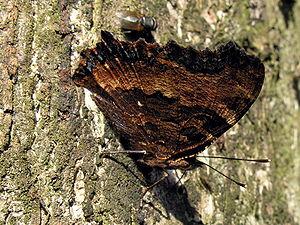
La Grande tortue est une espèce paléarctique de lépidoptères de la famille des Nymphalidae, sous-famille des Nymphalinae, de la tribu des Nymphalini et du genre Nymphalis.